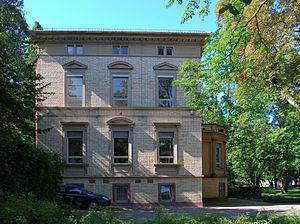
Le Musée Rosenheim est un musée d'art contemporain allemand situé à Offenbach-sur-le-Main.